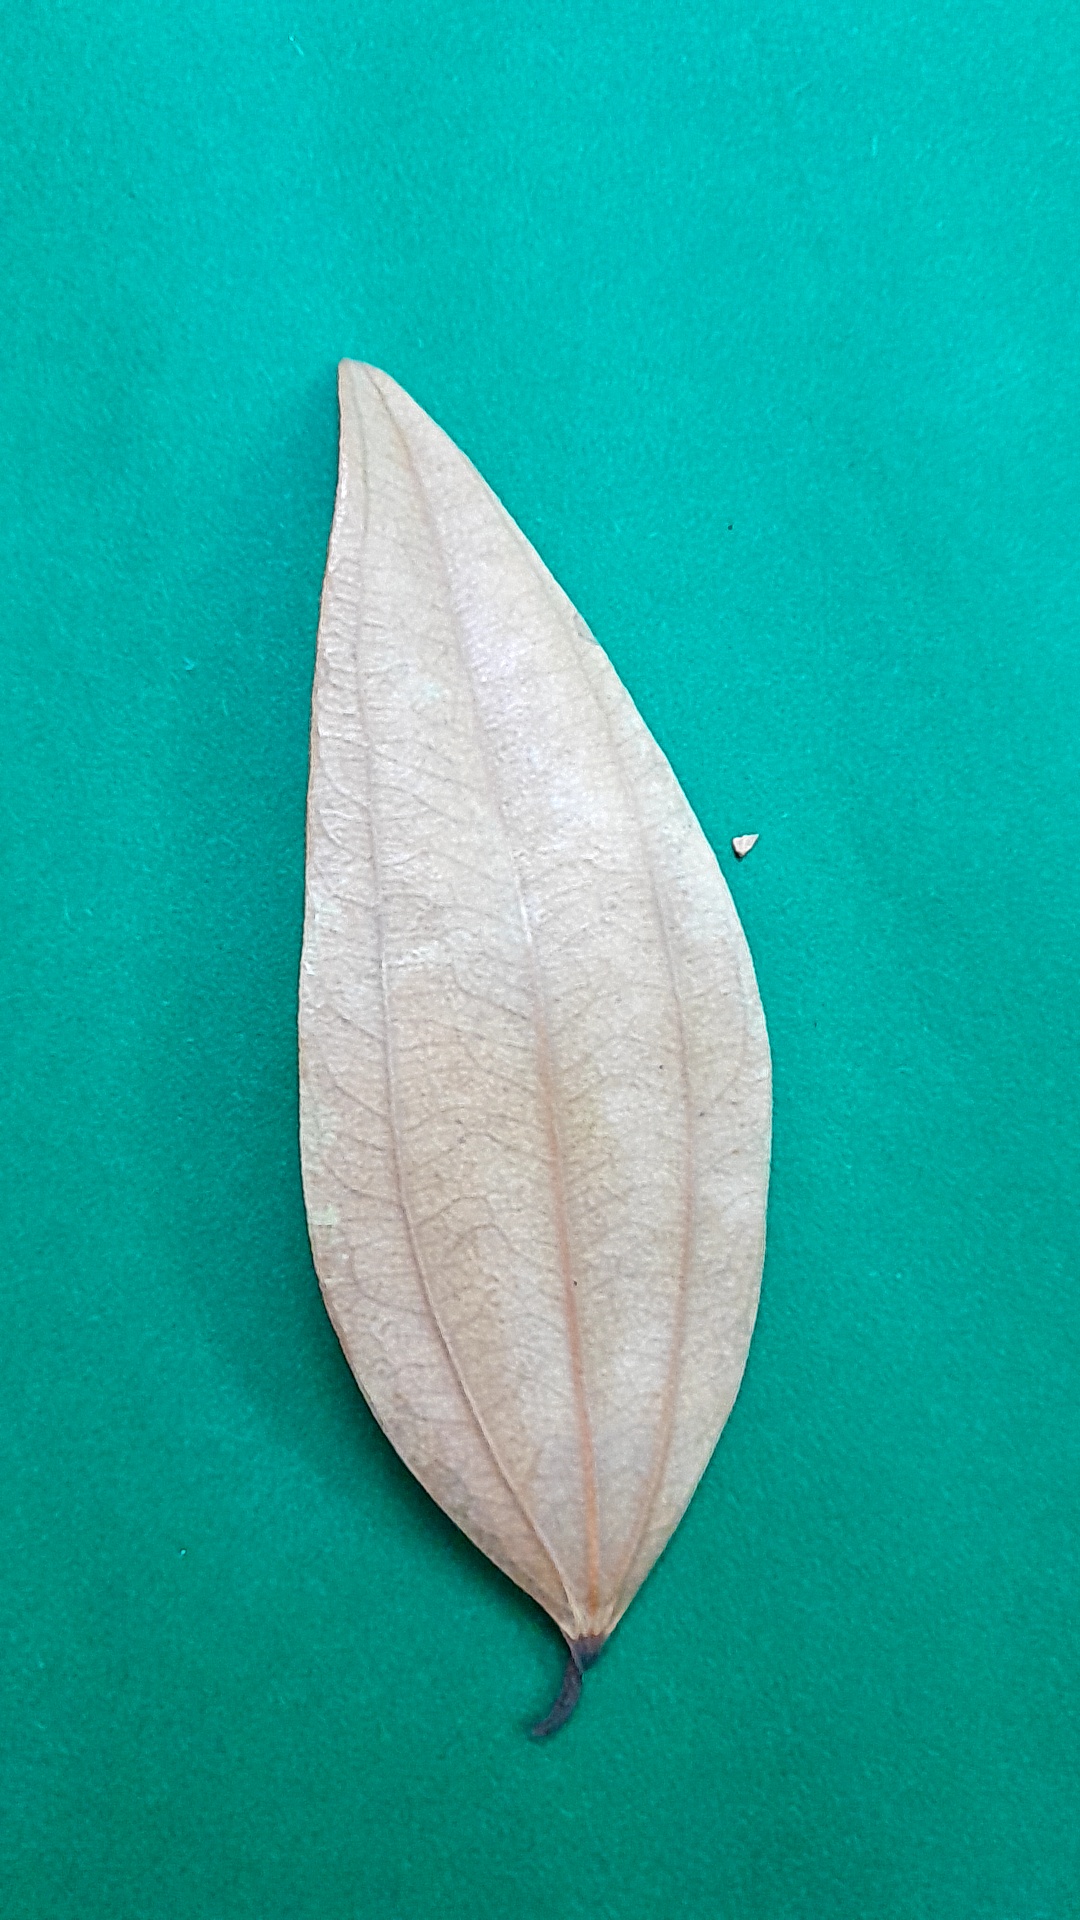
Label: Dry Leaf